Shefali Shah

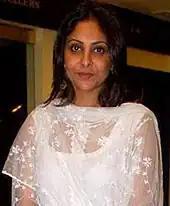
Shah in 2012

After appearing as a psychiatrist in the thriller "Karthik Calling Karthik" in 2010, Shah was cast in the lead part of her husband's production "Kucch Luv Jaisaa" the following year. She played a young housewife who spends a romantic day with a criminal on the run from prison (Rahul Bose). To prepare for the part, Shah visited the Thane Jail and interacted with prisoners to attain better understanding of her character's experience. The film opened to a lukewarm critical response, with critics Subhash K. Jha and Mihir Fadnavis observing that Shah struggles with material that was written with little conviction. Her efforts were better received by Mayank Shekhar, who found her "startlingly expressive" and commended her for exuding "the kind of vulnerability and warmth that's rare to match". After three years of absence from the screen, Shah returned as Jyoti, a brothel madam in Nagesh Kukunoor's 2014 social problem film "Lakshmi", alongside Monali Thakur. Based on the true story of a teenager who is kidnapped and sold into a brothel in Hyderabad, "Lakshmi" released to a positive critical reception for its harshly realistic depiction human trafficking and child prostitution. Sudhish Kamath appreciated Shah's performance in a complex role.